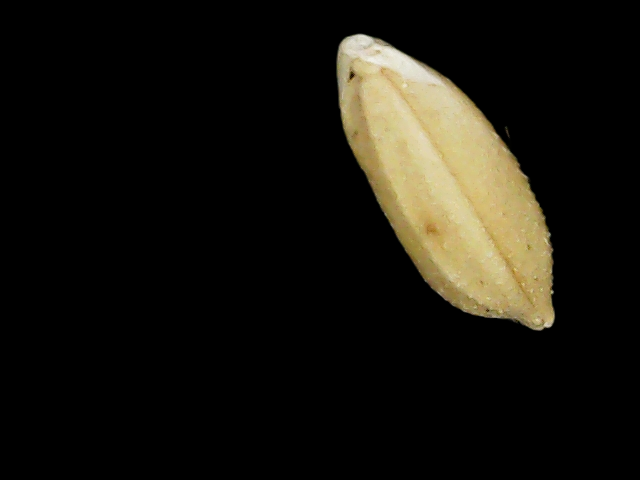
Rice variety: Binadhan10